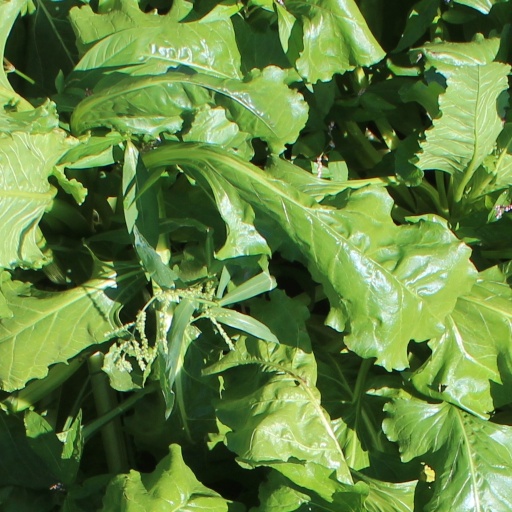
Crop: sugar beet